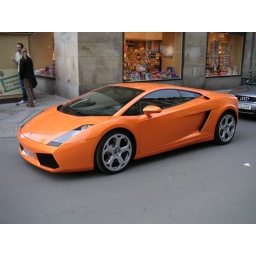
Toy car in bright orange in Leipzig